Disappearance of Kyron Horman

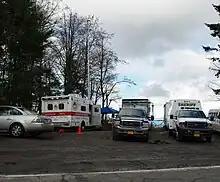
Search and rescue vehicles along Skyline Boulevard during search in March 2011

On June 4, 2010, Kyron was taken to Skyline Elementary School by his stepmother Terri Horman (Moulton), who then stayed with him while he attended a science fair. Terri Horman stated that she left the school at around 8:45 a.m. and that she last remembered seeing Kyron walking down the hall to his class.